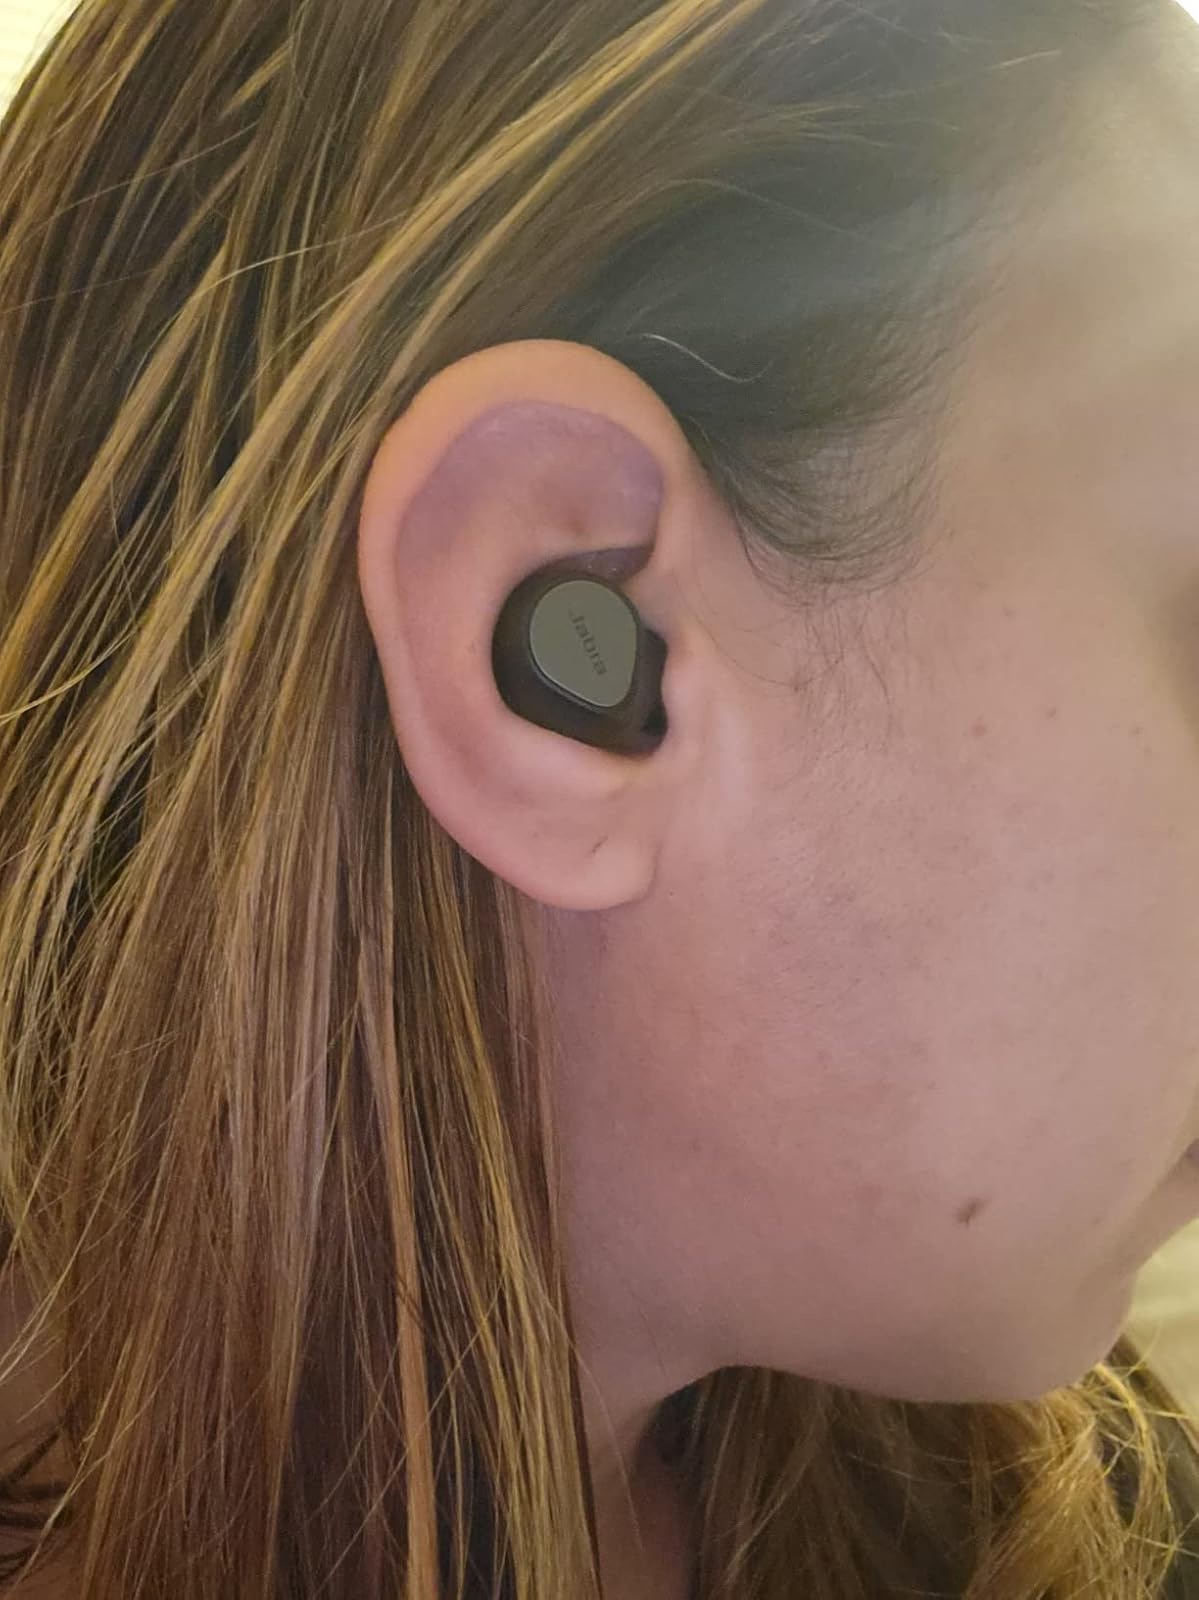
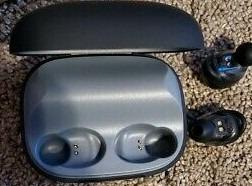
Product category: earbuds
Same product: no